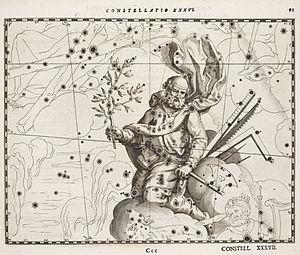
Orion est une constellation située quasiment sur l'équateur céleste.
Coelum Stellatum Christianum est un ouvrage de cartes célestes réalisé en 1627 par Julius Schiller où les constellations « païennes » sont remplacées par des références bibliques.